Fang people

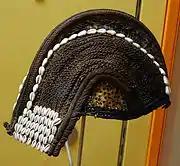
A head dress of the Fang people with embedded artwork.

They have a patrilineal kinship social structure. The villages have been traditionally linked through lineage. They are exogamous, particularly on the father's side. Polygamy was accepted in the culture of the Fang people. The independence of villages from each other is notable, and they are famed for their knowledge of animals, plants and herbs in the equatorial forests they live in. They are traditionally farmers and hunters, but became major cocoa farmers during the colonial era.